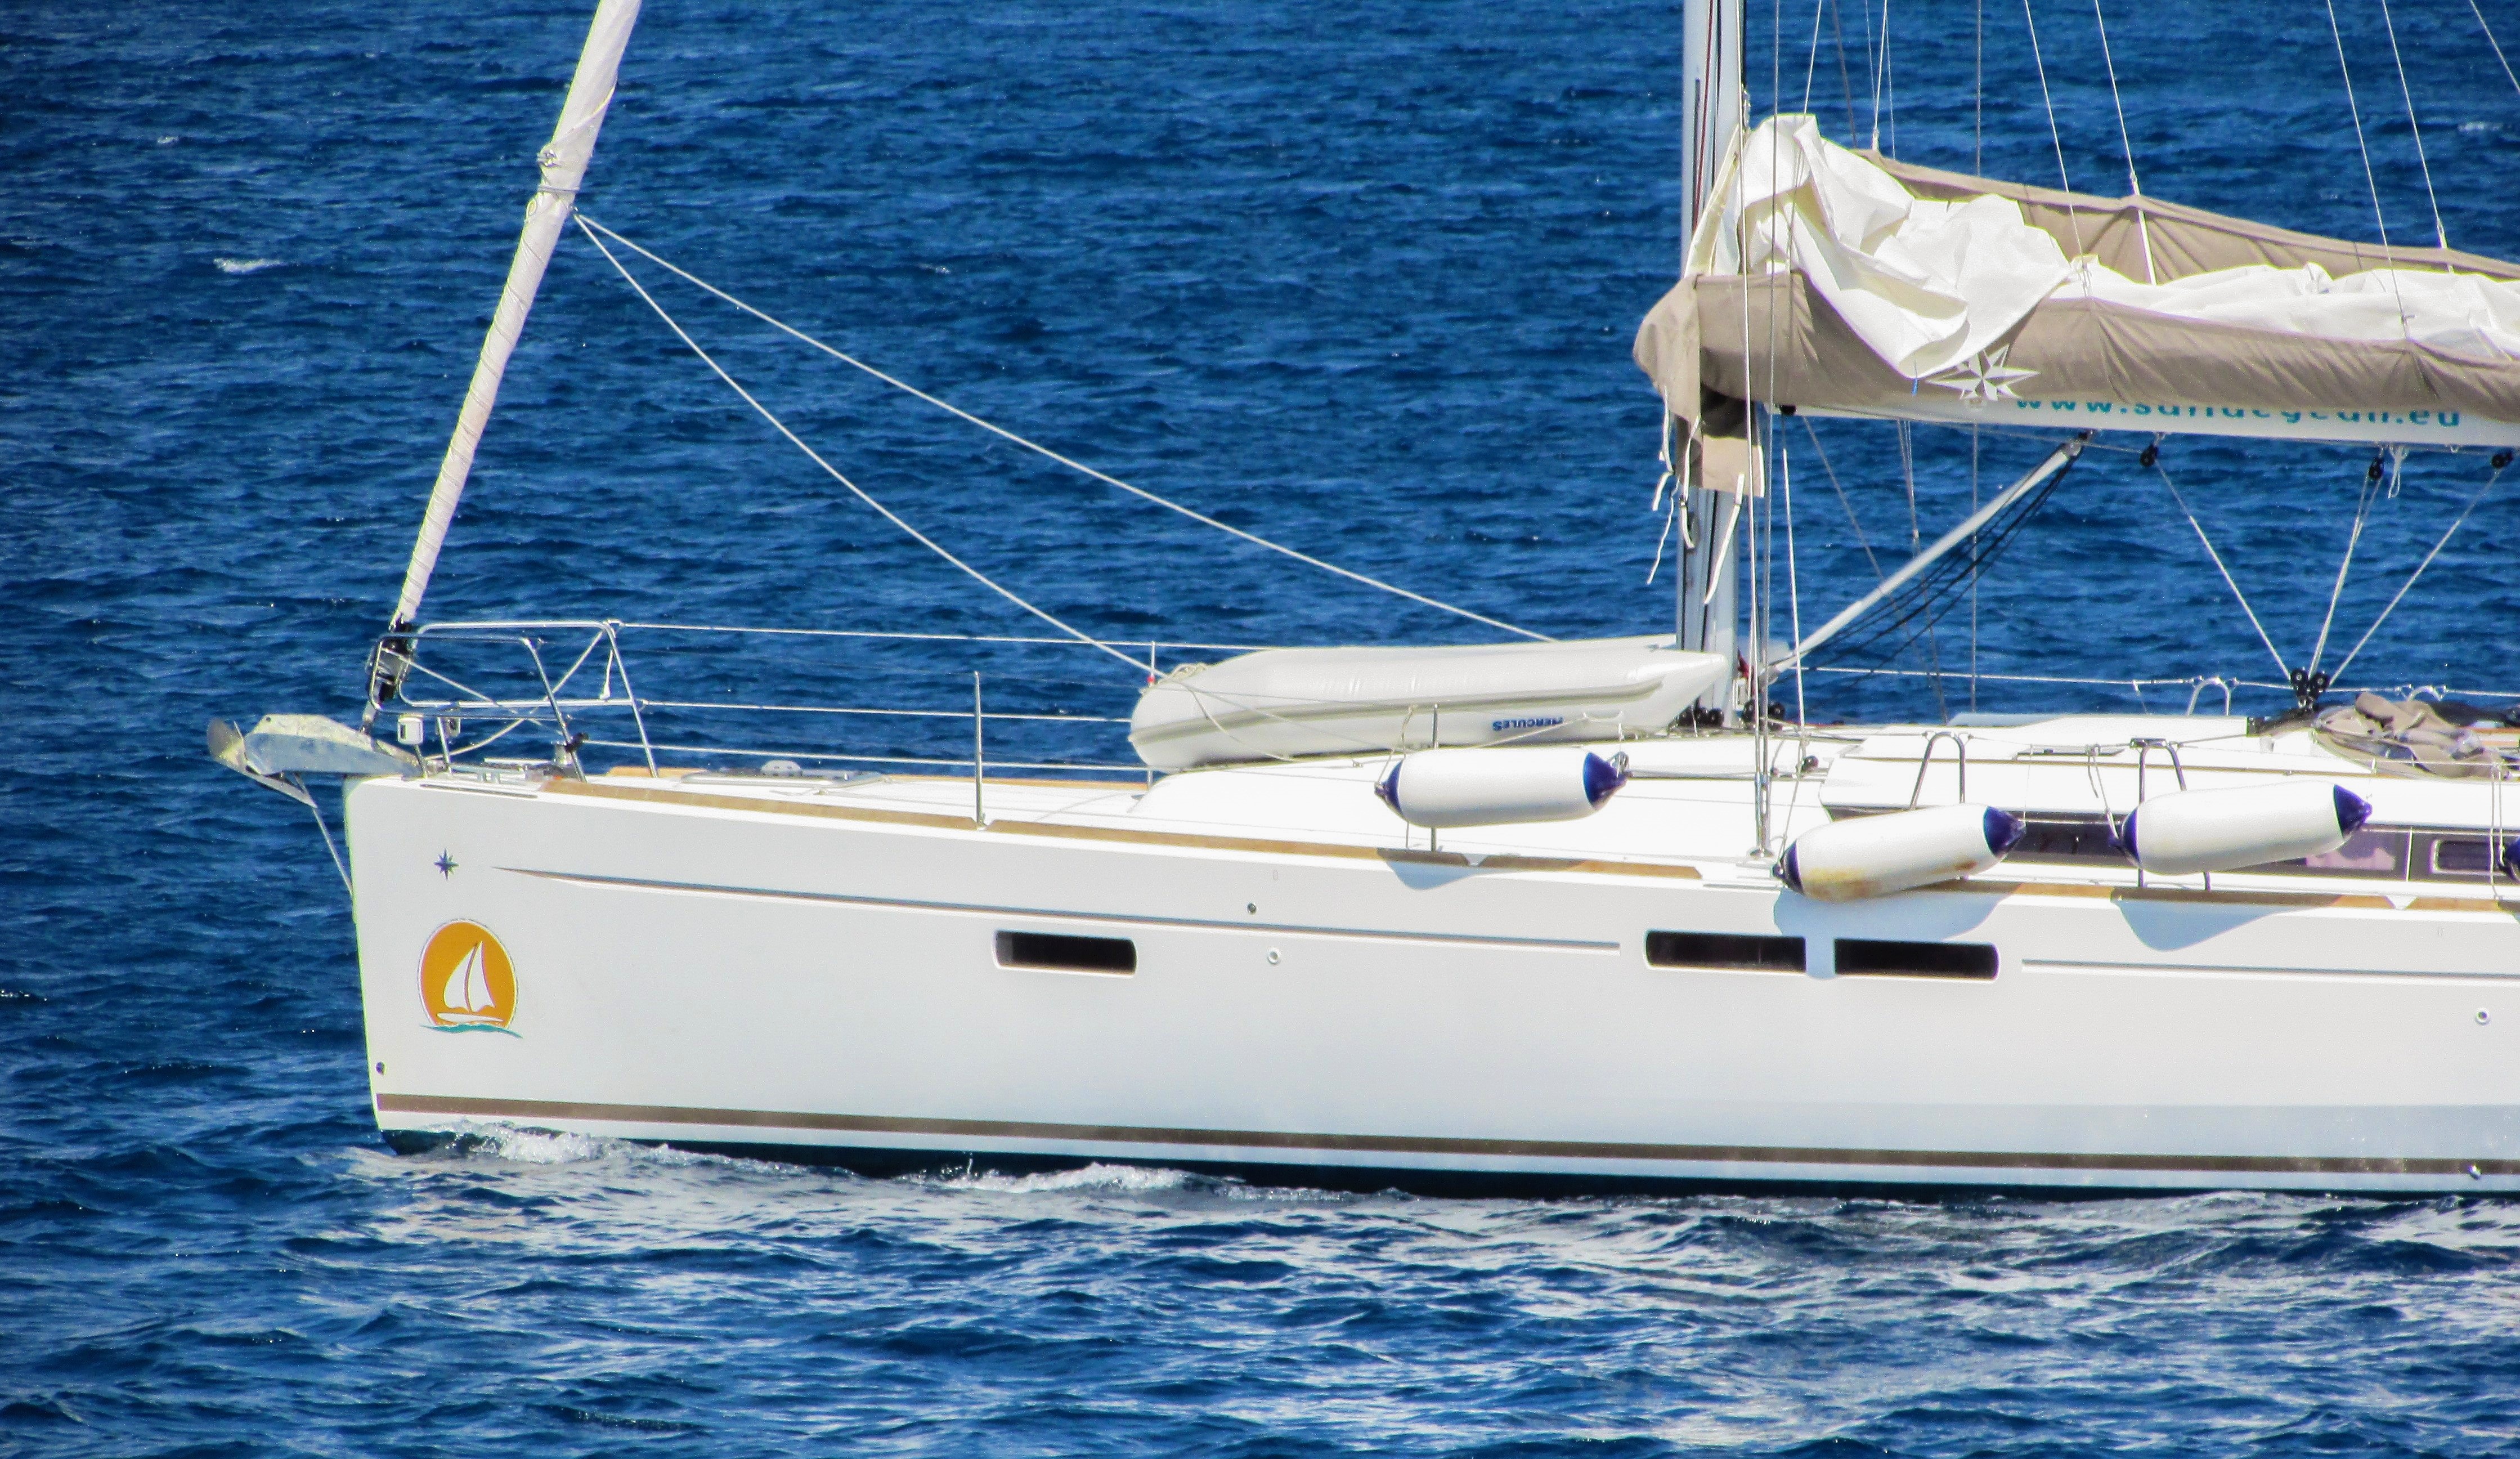
sea, boat, adventure, wind, ship, summer, vacation, mediterranean, vehicle, mast, sailing, yacht, freedom, tourism, lifestyle, leisure, sailboat, cruise, sail, greece, watercraft, yachting, catamaran, sailing ship, passenger ship, luxury yacht, yacht racing, dinghy sailing, keelboat, sailboat racing